Tim Morris

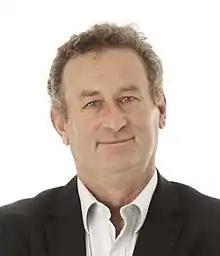

Timothy Bryce Morris (born 10 January 1955) is a former Australian politician.